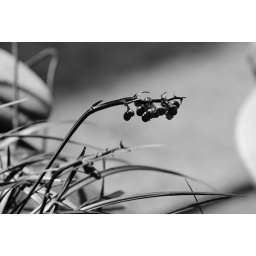
a selection of plants and animals in the garden.